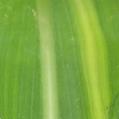
Crop: Maize
Condition: stripe-d